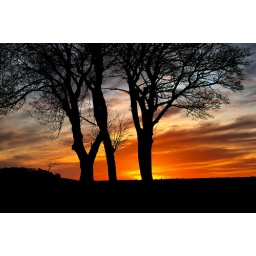
orange sky sunset trees in the way =)